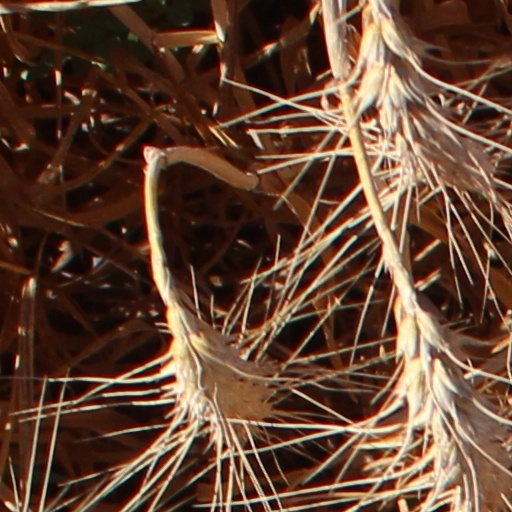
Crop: wheat